Dan Cramer (basketball)

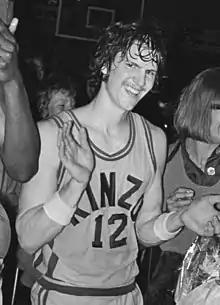
Cramer in 1976

Dan "Danny" Cramer (born June 2, 1952) is a former American-Dutch professional basketball player. Following his college career at Denver, he played ten years of professional basketball in the Netherlands and won seven Eredivisie championships. Cramer also represented the Netherlands national team in 98 games.